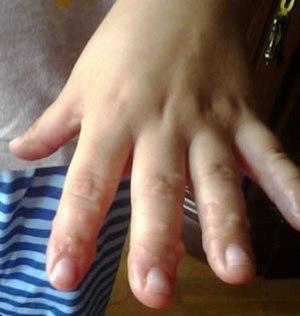
Une dermatite herpétiforme ou maladie de Duhring-Brocq est une maladie chronique consistant en une atteinte cutanée et fréquemment associée avec une atteinte intestinale grêle, réversibles par le régime sans gluten.